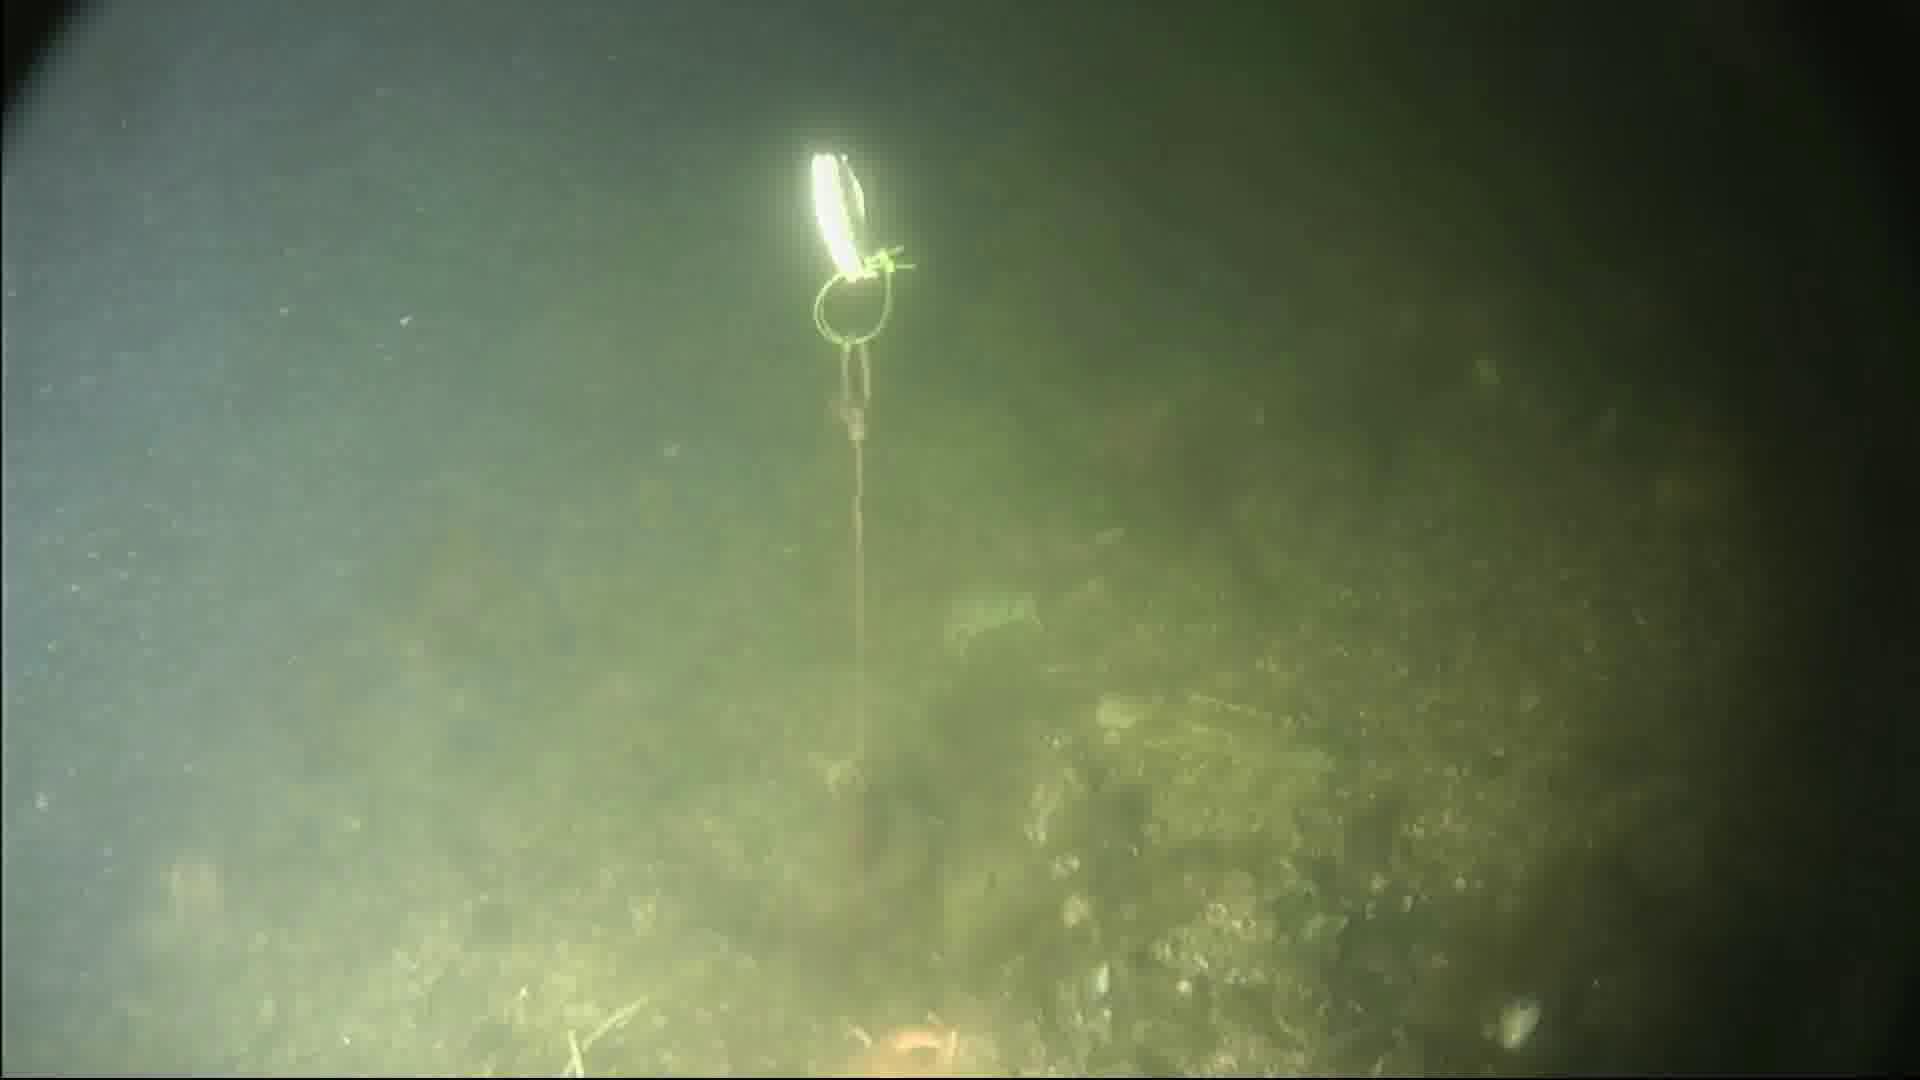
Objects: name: starfish
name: crab